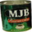
Label: can